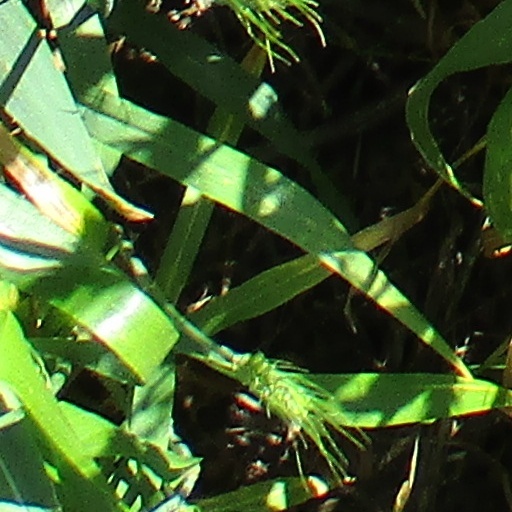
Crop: wheat